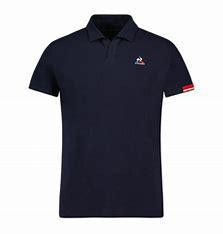
Brand: Le
Model: Coq Sportif 100